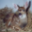
Label: deer